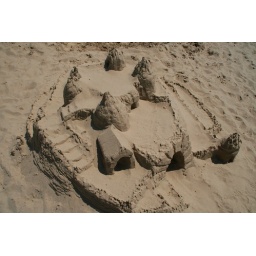
Sand sculptures at a sand sculpture building competition at the beach in Grand Haven.